Memorial Park Cemetery (Albany, Western Australia)

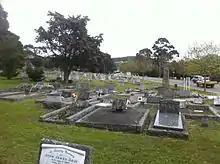
Upper side of Memorial Park Cemetery 2015

Memorial Park Cemetery also known as Pioneer Cemetery and Old Albany Cemetery is a cemetery located along Middleton Road in the city of Albany in the Great Southern region of Western Australia.